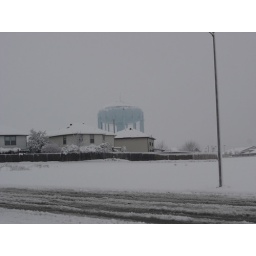
The water tower in our neighborhood.